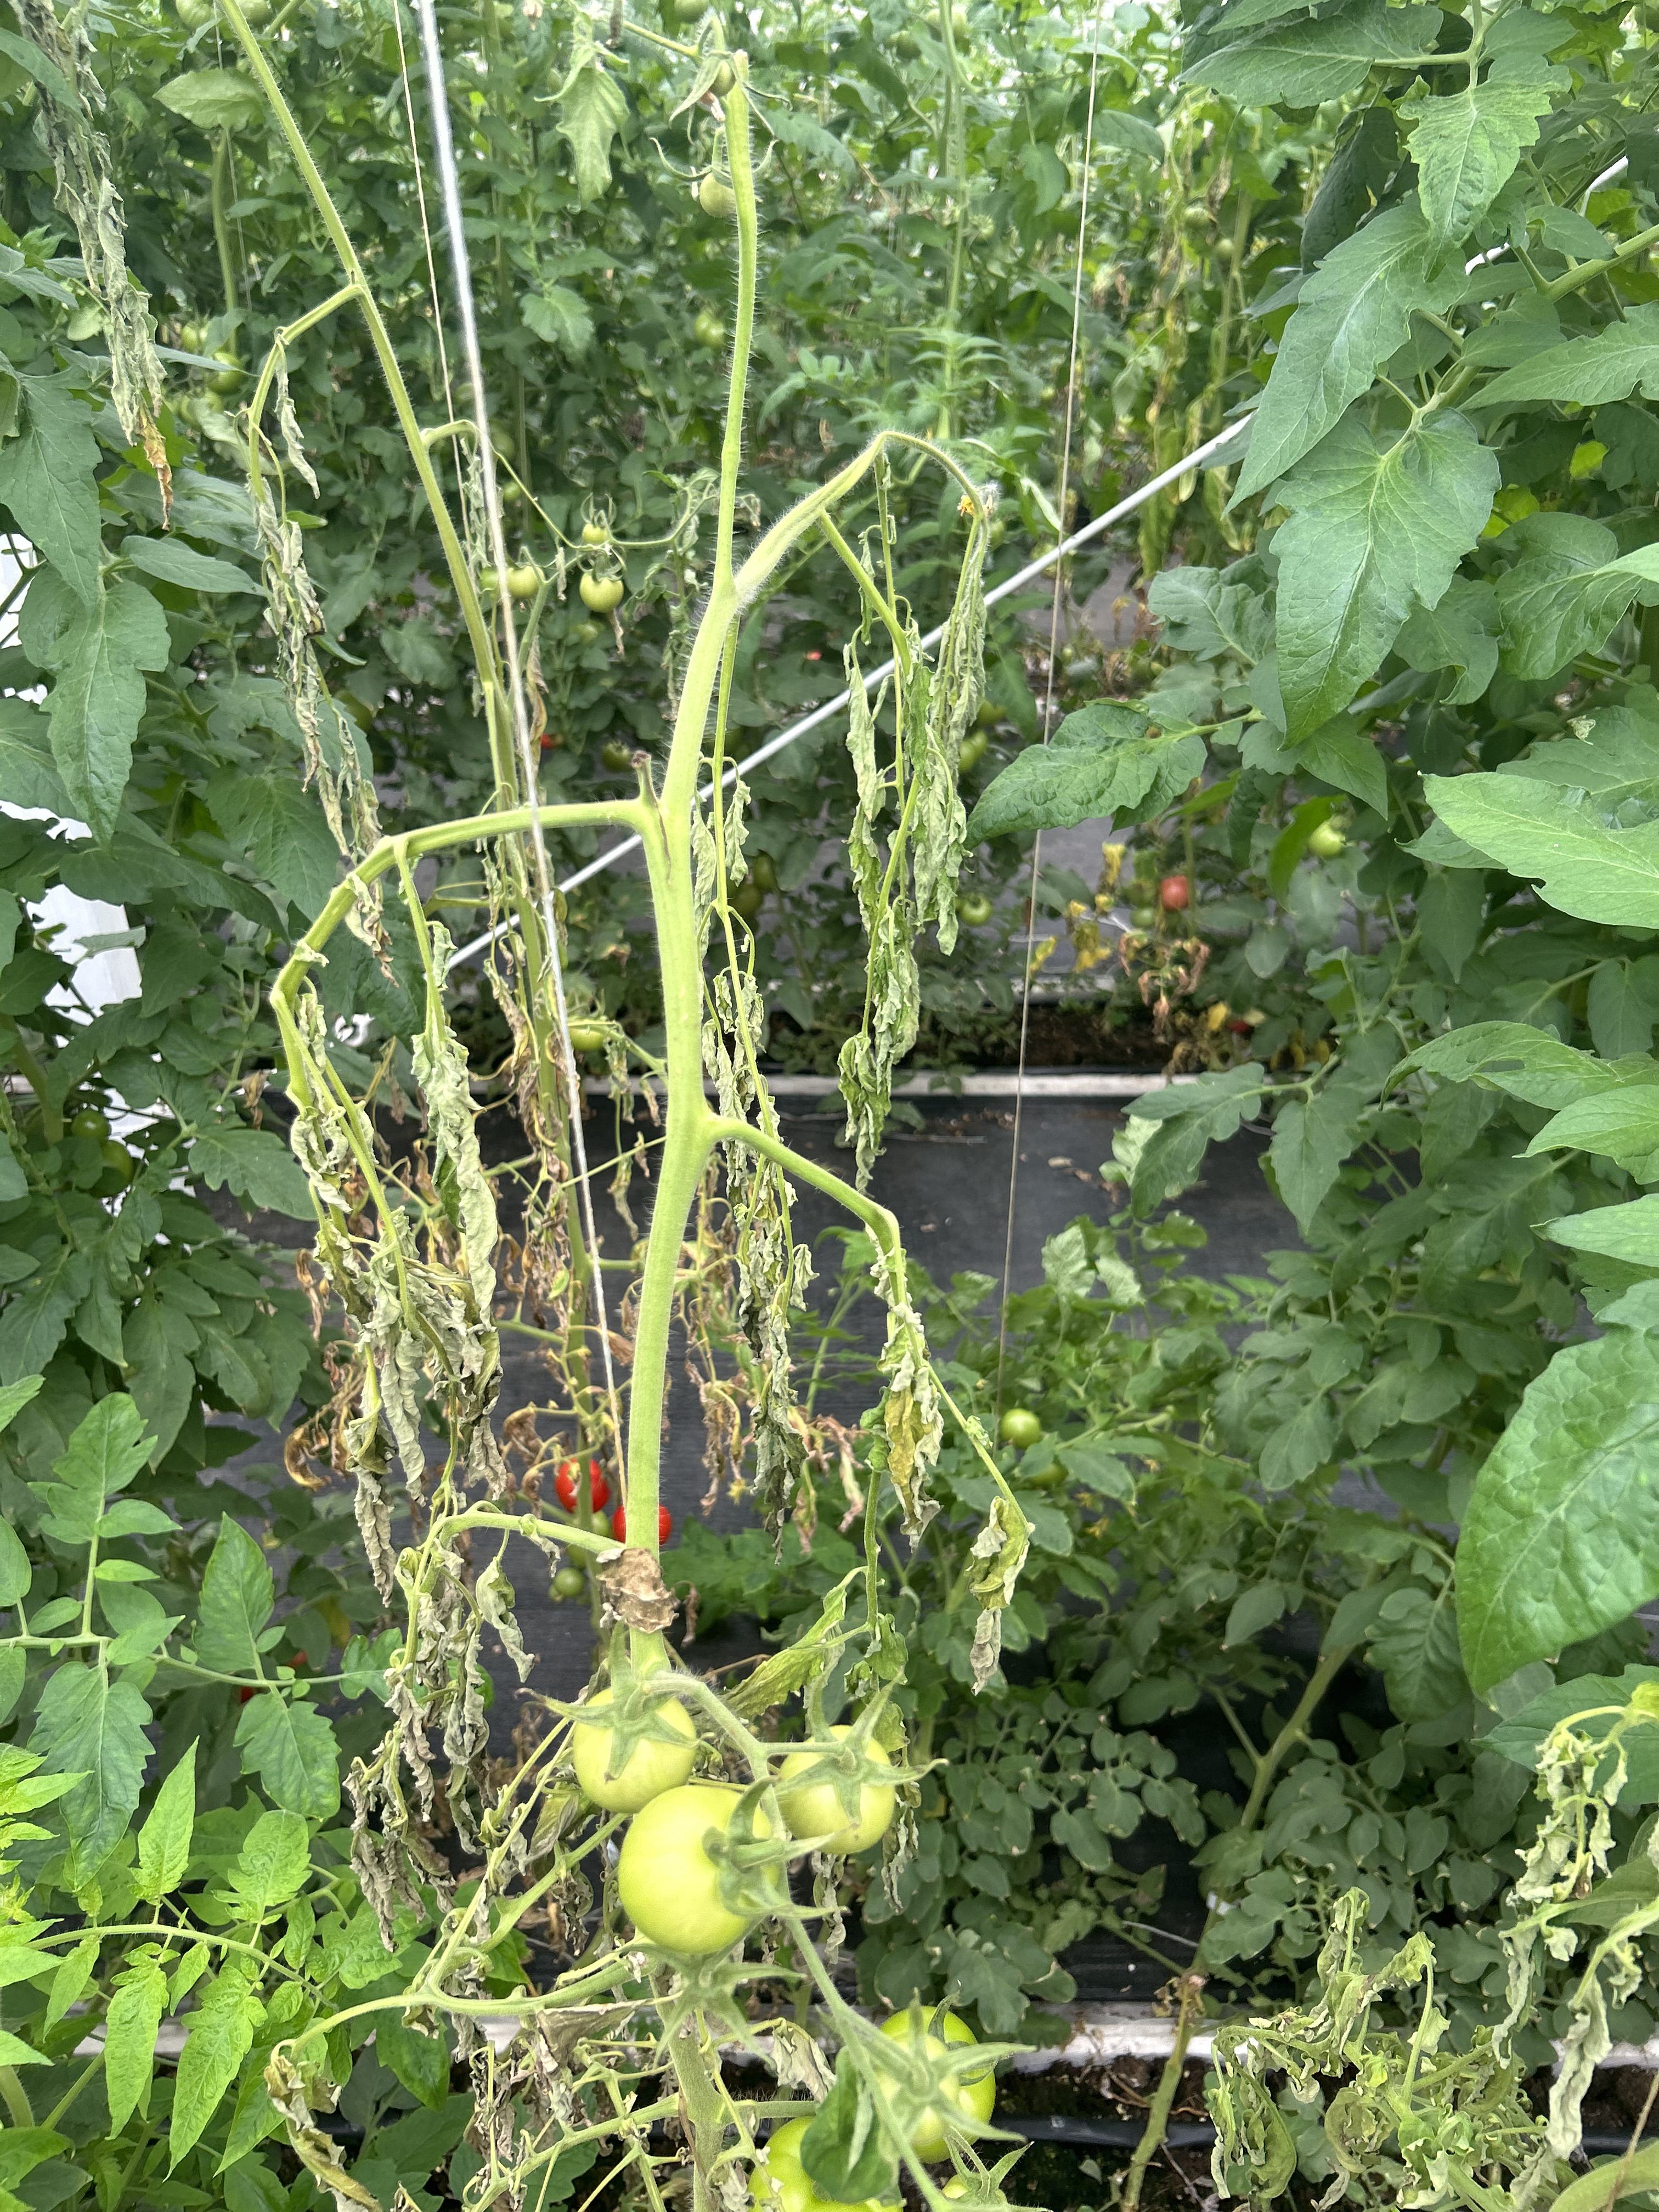
Disease: Wilt